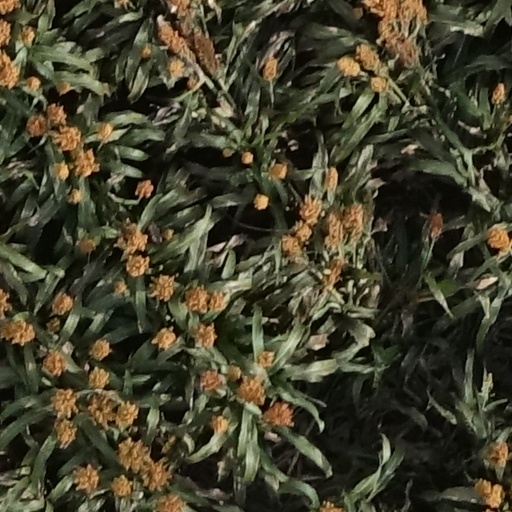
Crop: sorghum